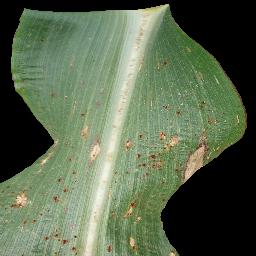
Label: Corn_(Maize)___Common_Rust